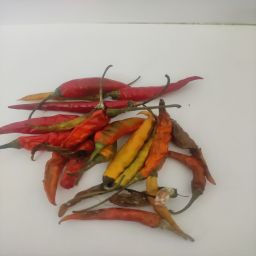
Crop: Chile Pepper
Quality: Damaged